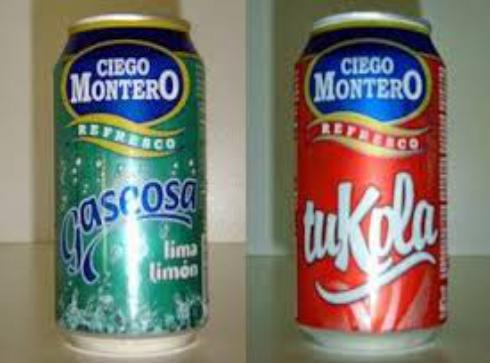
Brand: Ciego Montero
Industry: Food